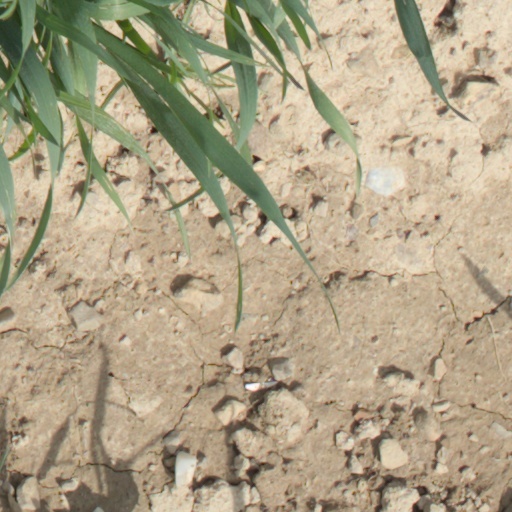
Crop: wheat